Livability (charity)

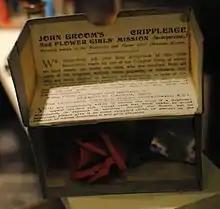
An artificial rose distributed to raise funds by John Groom's Crippleage and Flower Girls' Mission

John Alfred Groom (1845–1919) was a philanthropist who founded the Watercress and Flower Girls' Christian Mission (later "John Groom's Crippleage and Flower Girls' Mission"), in 1866. In 1872 the social reformer Lord Shaftesbury established the Emily Loan Fund to enable young women flower sellers to support themselves. Later, in 1914, the Ragged School Union merged into the Shaftesbury Society, becoming fully subsumed under the title of the Shaftesbury Society in 1944.